Frankfurt West station

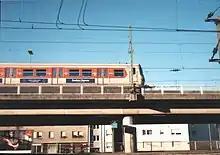
Elevated section with S-train-Electric multiple unit DB Class 420 in its original design

The first major change in the railways to affect Bockenheim station occurred in 1888 with the opening of the new Frankfurt Central Station. As part of this project a connection was opened on 10 May 1884 from Bockenheim to the Homburg Railway, a connection that could not be built fifteen years earlier during the Homburg line's original construction because the various small states involved failed to come to an agreement.